Hollingshead Airport

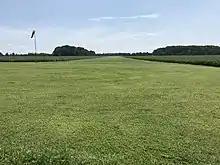
Looking down runway 14 at Hollingshead Airport

Hollingshead Airport (FAA Identifier NJ25) is a privately owned restricted-use airport located in Clarksboro, New Jersey in the United States. It was previously known as Peaslees Airfield. It is located on the former estate of Ambassador Amos J. Peaslee. Hollingshead Airport is located 4.7 nautical miles from Philadelphia International Airport. The airport is situated inside the Class B airspace for Philadelphia International Airport. It is the only Restricted Use airport in the United States within Class B Airspace. The airport and the first hangar were designed by Vincent Kling, a well known Philadelphia architect and avid private pilot who oversaw many of the renovations and additions on the Peaslee estate. Kling would later go on to author the Master Plan for Ronald Reagan Washington National Airport. During construction of the airport tower, Amos J. Peaslee had the workmen install a stone from the Great Wall of China, which he had obtained during a visit to the wall.